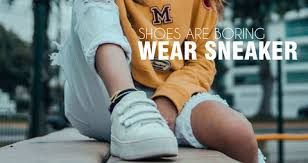
Label: Sneaker